Reese Williams and Bianca Montgomery

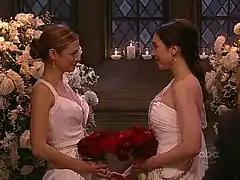
Reese and Bianca in their wedding dresses

Reese Williams and Bianca Montgomery are fictional characters and a lesbian couple from the ABC daytime drama "All My Children". Reese was portrayed by Tamara Braun, and Bianca was portrayed by Eden Riegel. On Internet message boards, the pairing is commonly referred to by the portmanteaus "Rianca" (for Reese and Bianca) and "Breese" (for Bianca and Reese). The couple debuted in October 2008 and is groundbreaking for featuring the first same-sex marriage proposal, as well as the first legal same-sex wedding and marriage, on an American soap opera. In addition, the pairing's family is the first onscreen family made up of same-sex parents in the history of American daytime television.